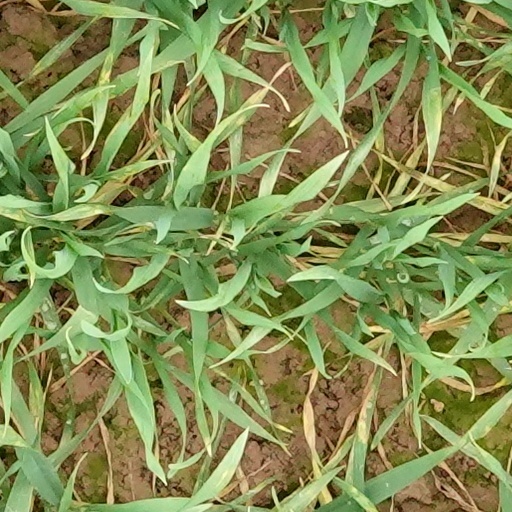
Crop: wheat